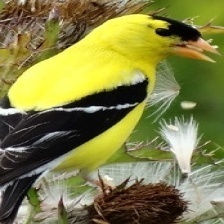
Species: AMERICAN GOLDFINCH
Scientific name: SPINUS TRISTIS
ImageNet parent category: goldfinch